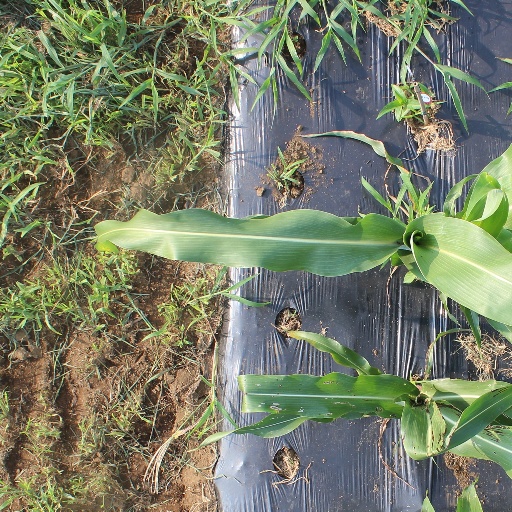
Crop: sorghum